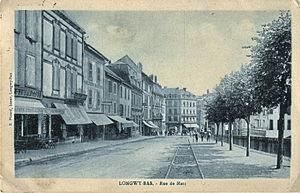
Carte postale ancienne éditée par E. Picard, bazar à Longwy-Bas
Le réseau de tramway de Longwy est un ancien réseau de transport urbain qui a desservi la ville de Longwy de 1901 à 1936.
Longwy est une ville lorraine du Nord-Est de la France, du département de Meurthe-et-Moselle et de la région Grand Est, chef-lieu du canton du même nom. Elle est arrosée par la Chiers, un affluent de la Meuse.